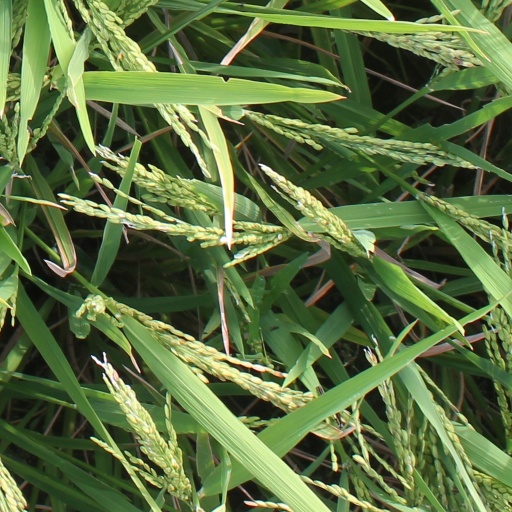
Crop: rice